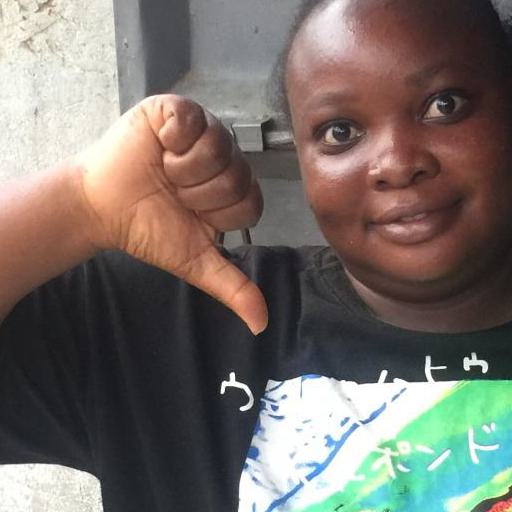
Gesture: dislike